WCIC

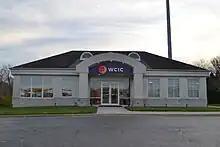
WCIC Studio in Peoria

WCIC is a Christian adult contemporary music station in Peoria, Illinois. It is licensed to the nearby suburb of Pekin and owned by the University of Northwestern – St. Paul. Studios are located in northwest Peoria.